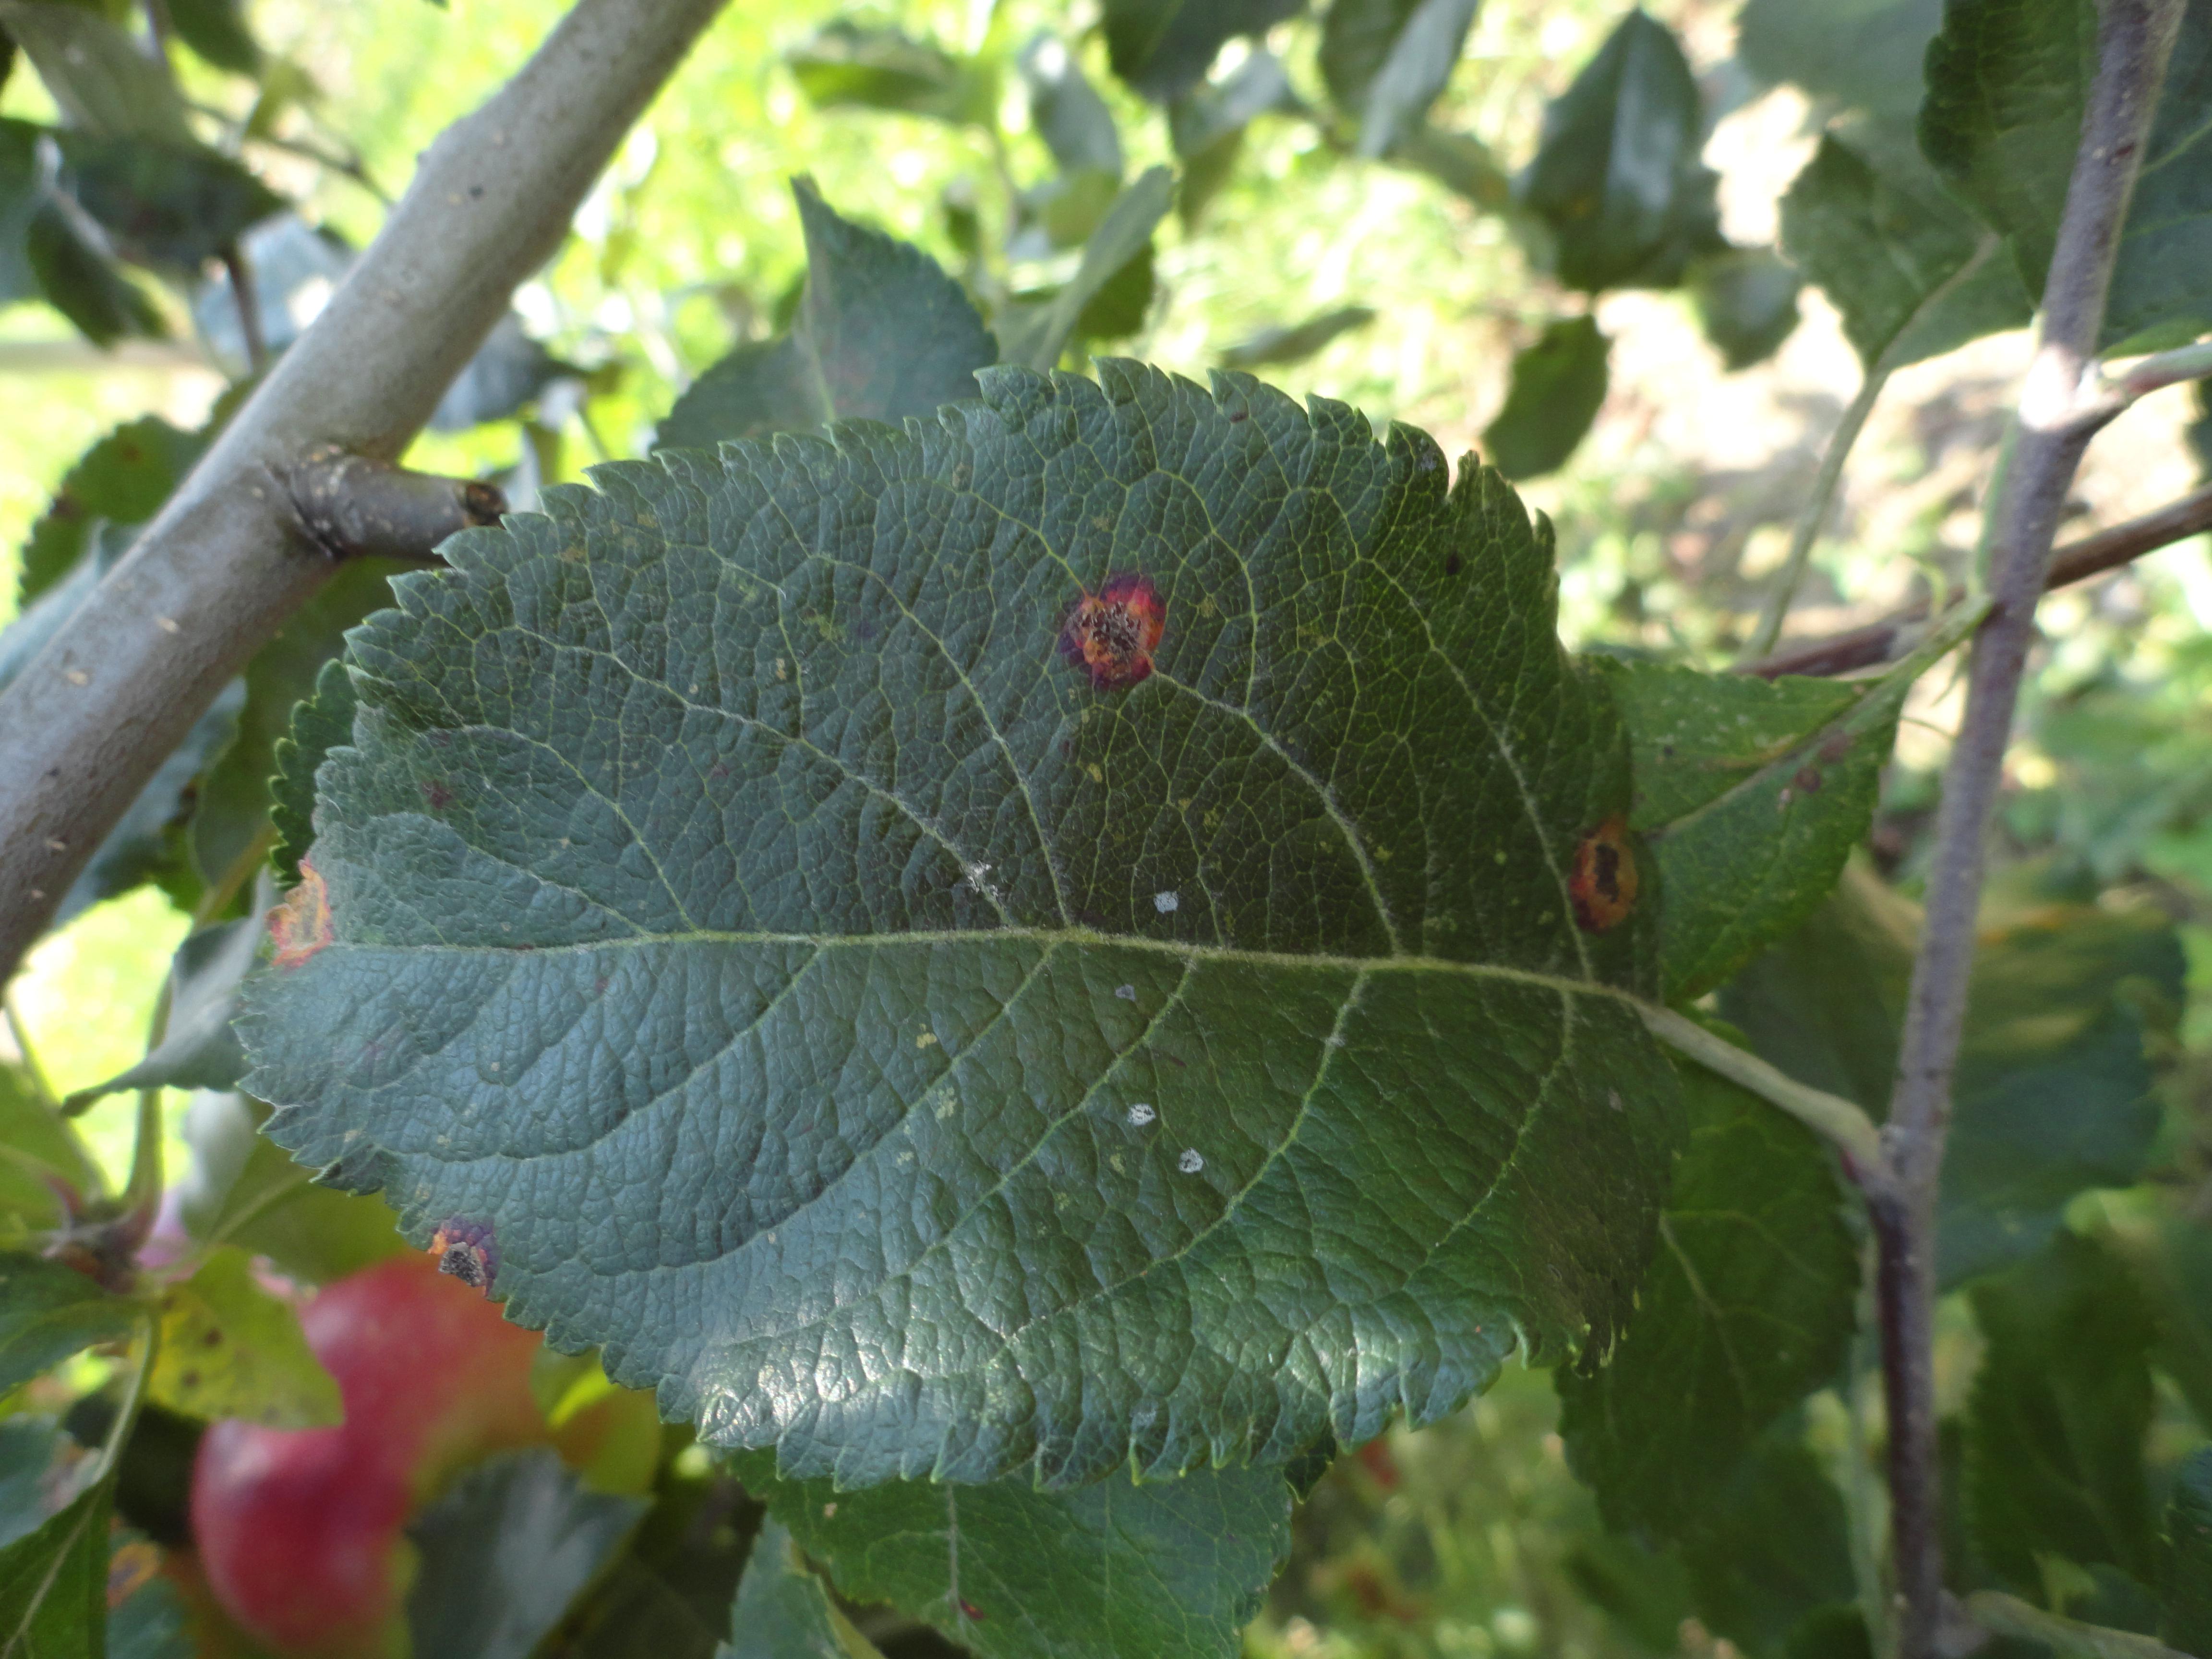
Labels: rust